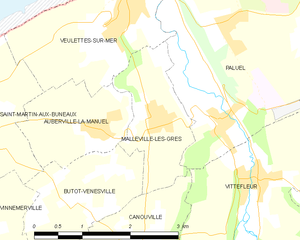
Carte des communes françaises Malleville-les-Grès